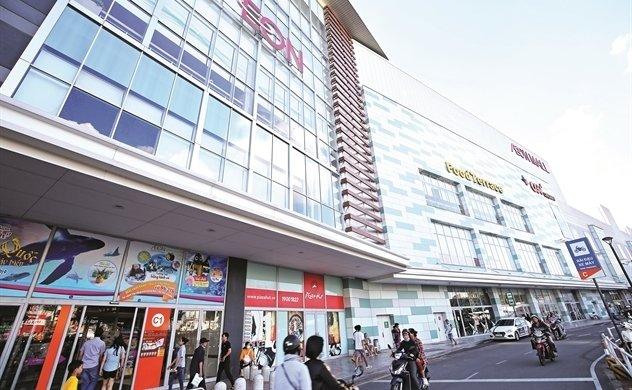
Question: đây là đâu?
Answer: đây là phía trước một trung tâm thương mại